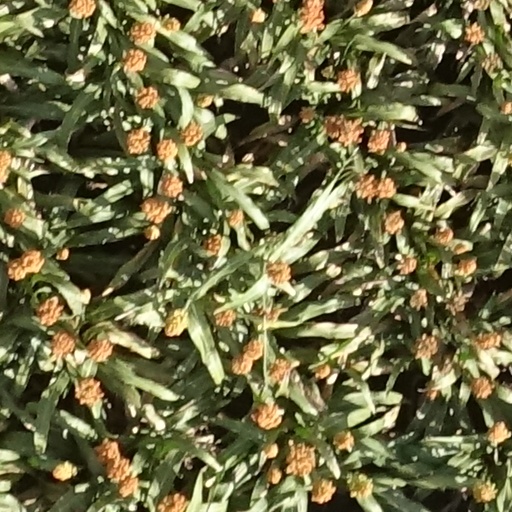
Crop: sorghum